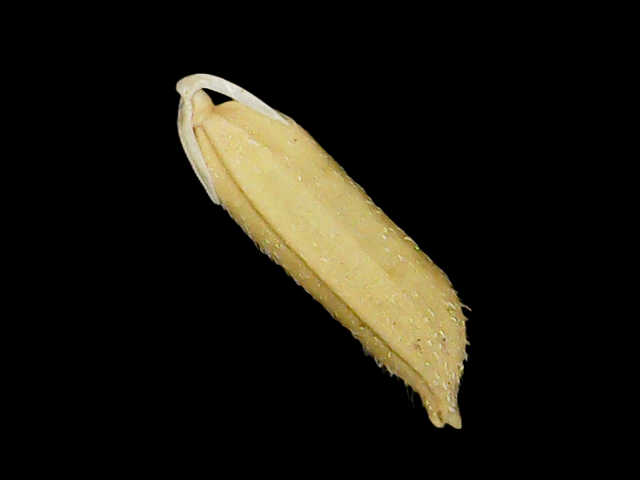
Rice variety: Binadhan07